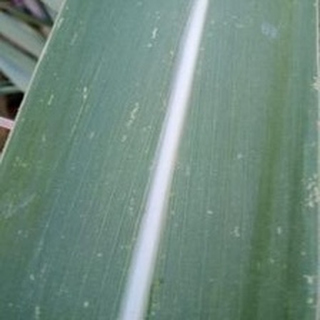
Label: sugarcane_mosaic